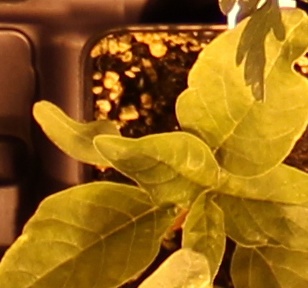
Label: Waterhemp